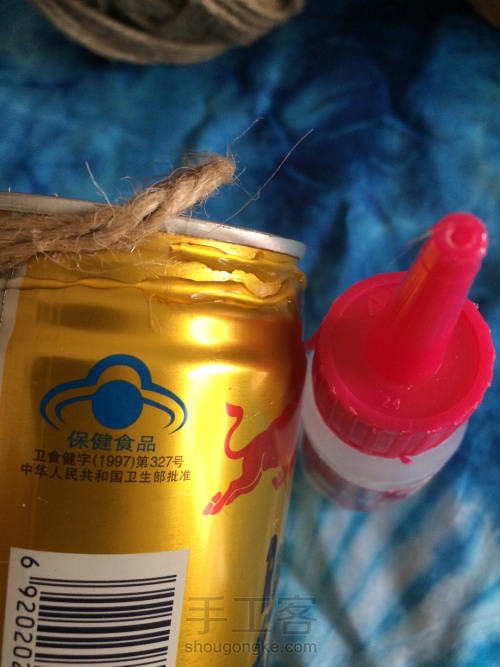
Label: metal